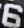
Number: 6